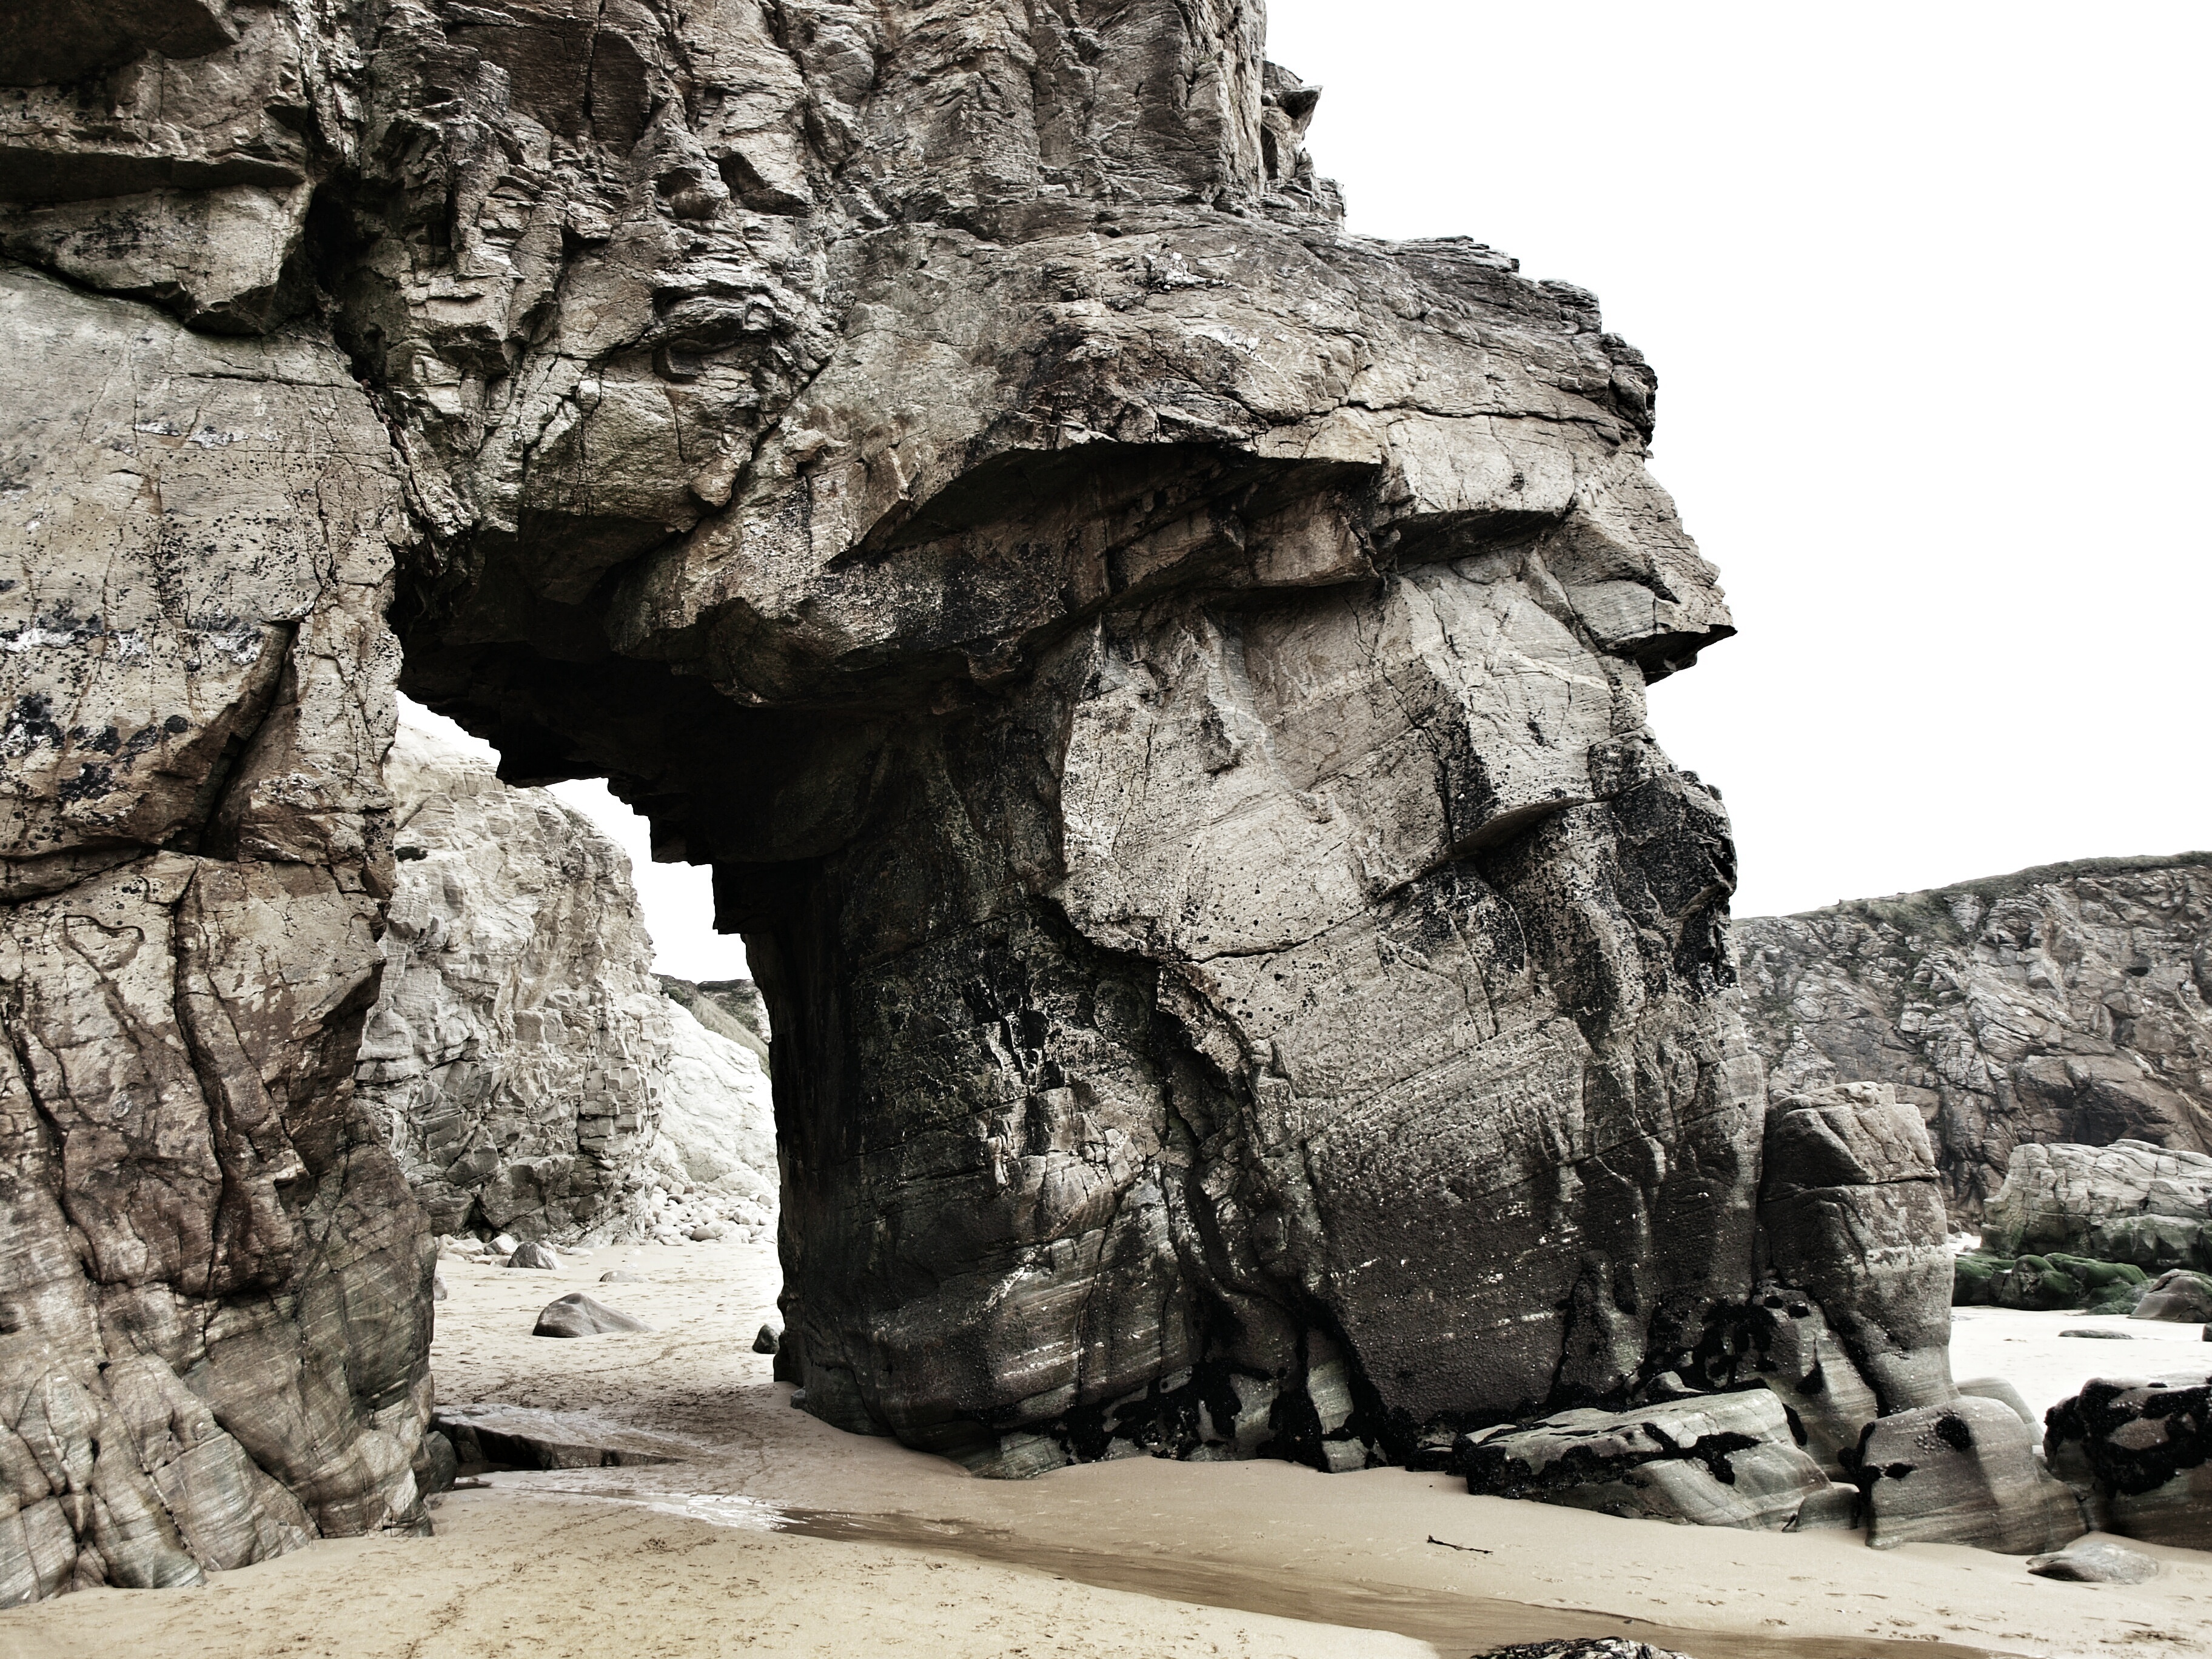
rock, formation, cliff, arch, terrain, material, sculpture, geology, ruins, boulder, monolith, ancient history